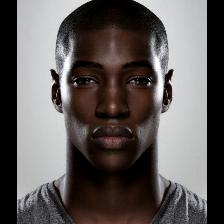
Label: Human